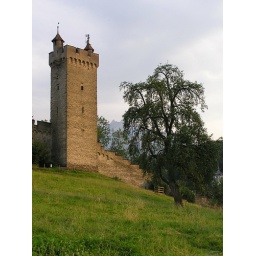
Second tower of the medieval wall in Lucerne